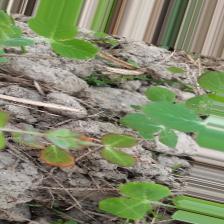
Label: Lentil Rust